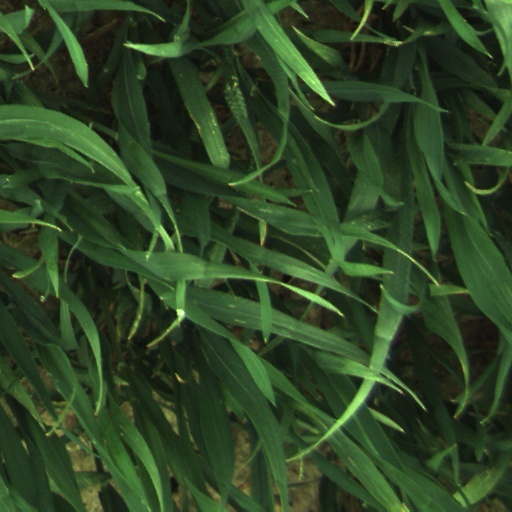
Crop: wheat